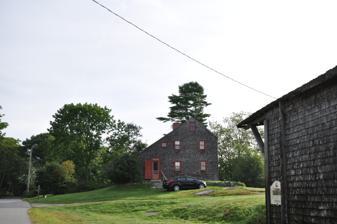
Building: Capt. Greenfield Pote House
Country: United States of America
Year built: 1750
Historic house in Maine, United States United States historic place Capt. Greenfield Pote House U.S. National Register of Historic Places U.S. Historic district Contributing property Show map of Maine Show map of the United States Location Wolfe's Neck Road, Freeport, Maine Coordinates 43°49′49″N 70°04′58″W / 43.83028°N 70.08278°W / 43.83028; -70.08278 Built 1760 Architectural style Saltbox Part of Harraseeket Historic District ( ID74000160 ) NRHP reference No. 70000042 Significant dates Added to NRHP October 6, 1970 Designated CP June 28, 1974 The Captain Greenfield Pote House is an historic house located on Wolfe's Neck Road in Freeport, Maine , United States.  Built c. 1750 and supposedly moved to this location in 1765, it is Freeport's oldest surviving building.  It was listed on the National Register of Historic Places in 1970, and is part of the Harraseeket Historic District .  The property is owned by the Wolfe's Neck Center for Agriculture and the Environment . Description and history The Greenfield Pote House is located on Wolfe's Neck, a peninsula across the tidal Harraseeket River from the central parts of Freeport.  It is set on the east side of Wolfe's Neck Road, just south of its junction with Burnett Road, and north of Wolfe's Neck Woods State Park .  It is a two-story wood-frame structure, with a gable roof that slopes down to the first floor in the rear, giving it a saltbox profile.  Its foundation is unmortared fieldstone.  It is finished in split cedar shingles, many of which are likely still original. The house was built about 1750 on Falmouth Neck, the peninsula that is now the city of Portland , but was then known as Falmouth.  From 1760 it was owned by Captain Greenfield Pote, a ship's captain.  After complaints were filed by Falmouth residents that he set sail on the Sabbath , Pote decided to move.  In 1765 the house was loaded onto a flatboat, and sailed about 13 miles (21 km) down Casco Bay to this area, where it was then moved on rollers to its present location. The interior of the house has had little alteration beyond the introduction of electricity.  About 1970 it came into the hands of the Smith family, who were dedicated to its preservation, and who donated the land that became Wolfe's Neck Woods State Park. The barn was restored in 2017–2018. Pote Cemetery The Pote Cemetery is named after Captain Greenfield Pote and is located on private property across the street from the house. Graves mostly range from 1797 to 1921. Greenfield Pote is also buried in the cemetery, though his wife was buried in Falmouth. See also National Register of Historic Places listings in Cumberland County, Maine References